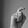
ASL letter: X